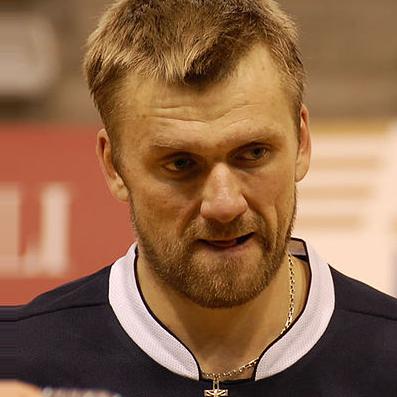
Age: 26